Philadelphia Phillies all-time roster (E–F)

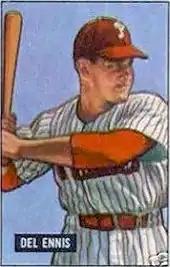
A baseball card image of a man holding a baseball bat over his shoulder

The Philadelphia Phillies are a Major League Baseball team based in Philadelphia, Pennsylvania. They are a member of the Eastern Division of Major League Baseball's National League. The team has played officially under two names since beginning play in 1883: the current moniker, as well as the "Quakers", which was used in conjunction with "Phillies" during the team's early history. The team was also known unofficially as the "Blue Jays" during the World War II era. Since the franchise's inception, players have made an appearance in a competitive game for the team, whether as an offensive player (batting and baserunning) or a defensive player (fielding, pitching, or both).